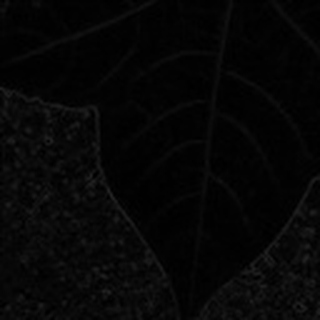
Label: healthy_cotton